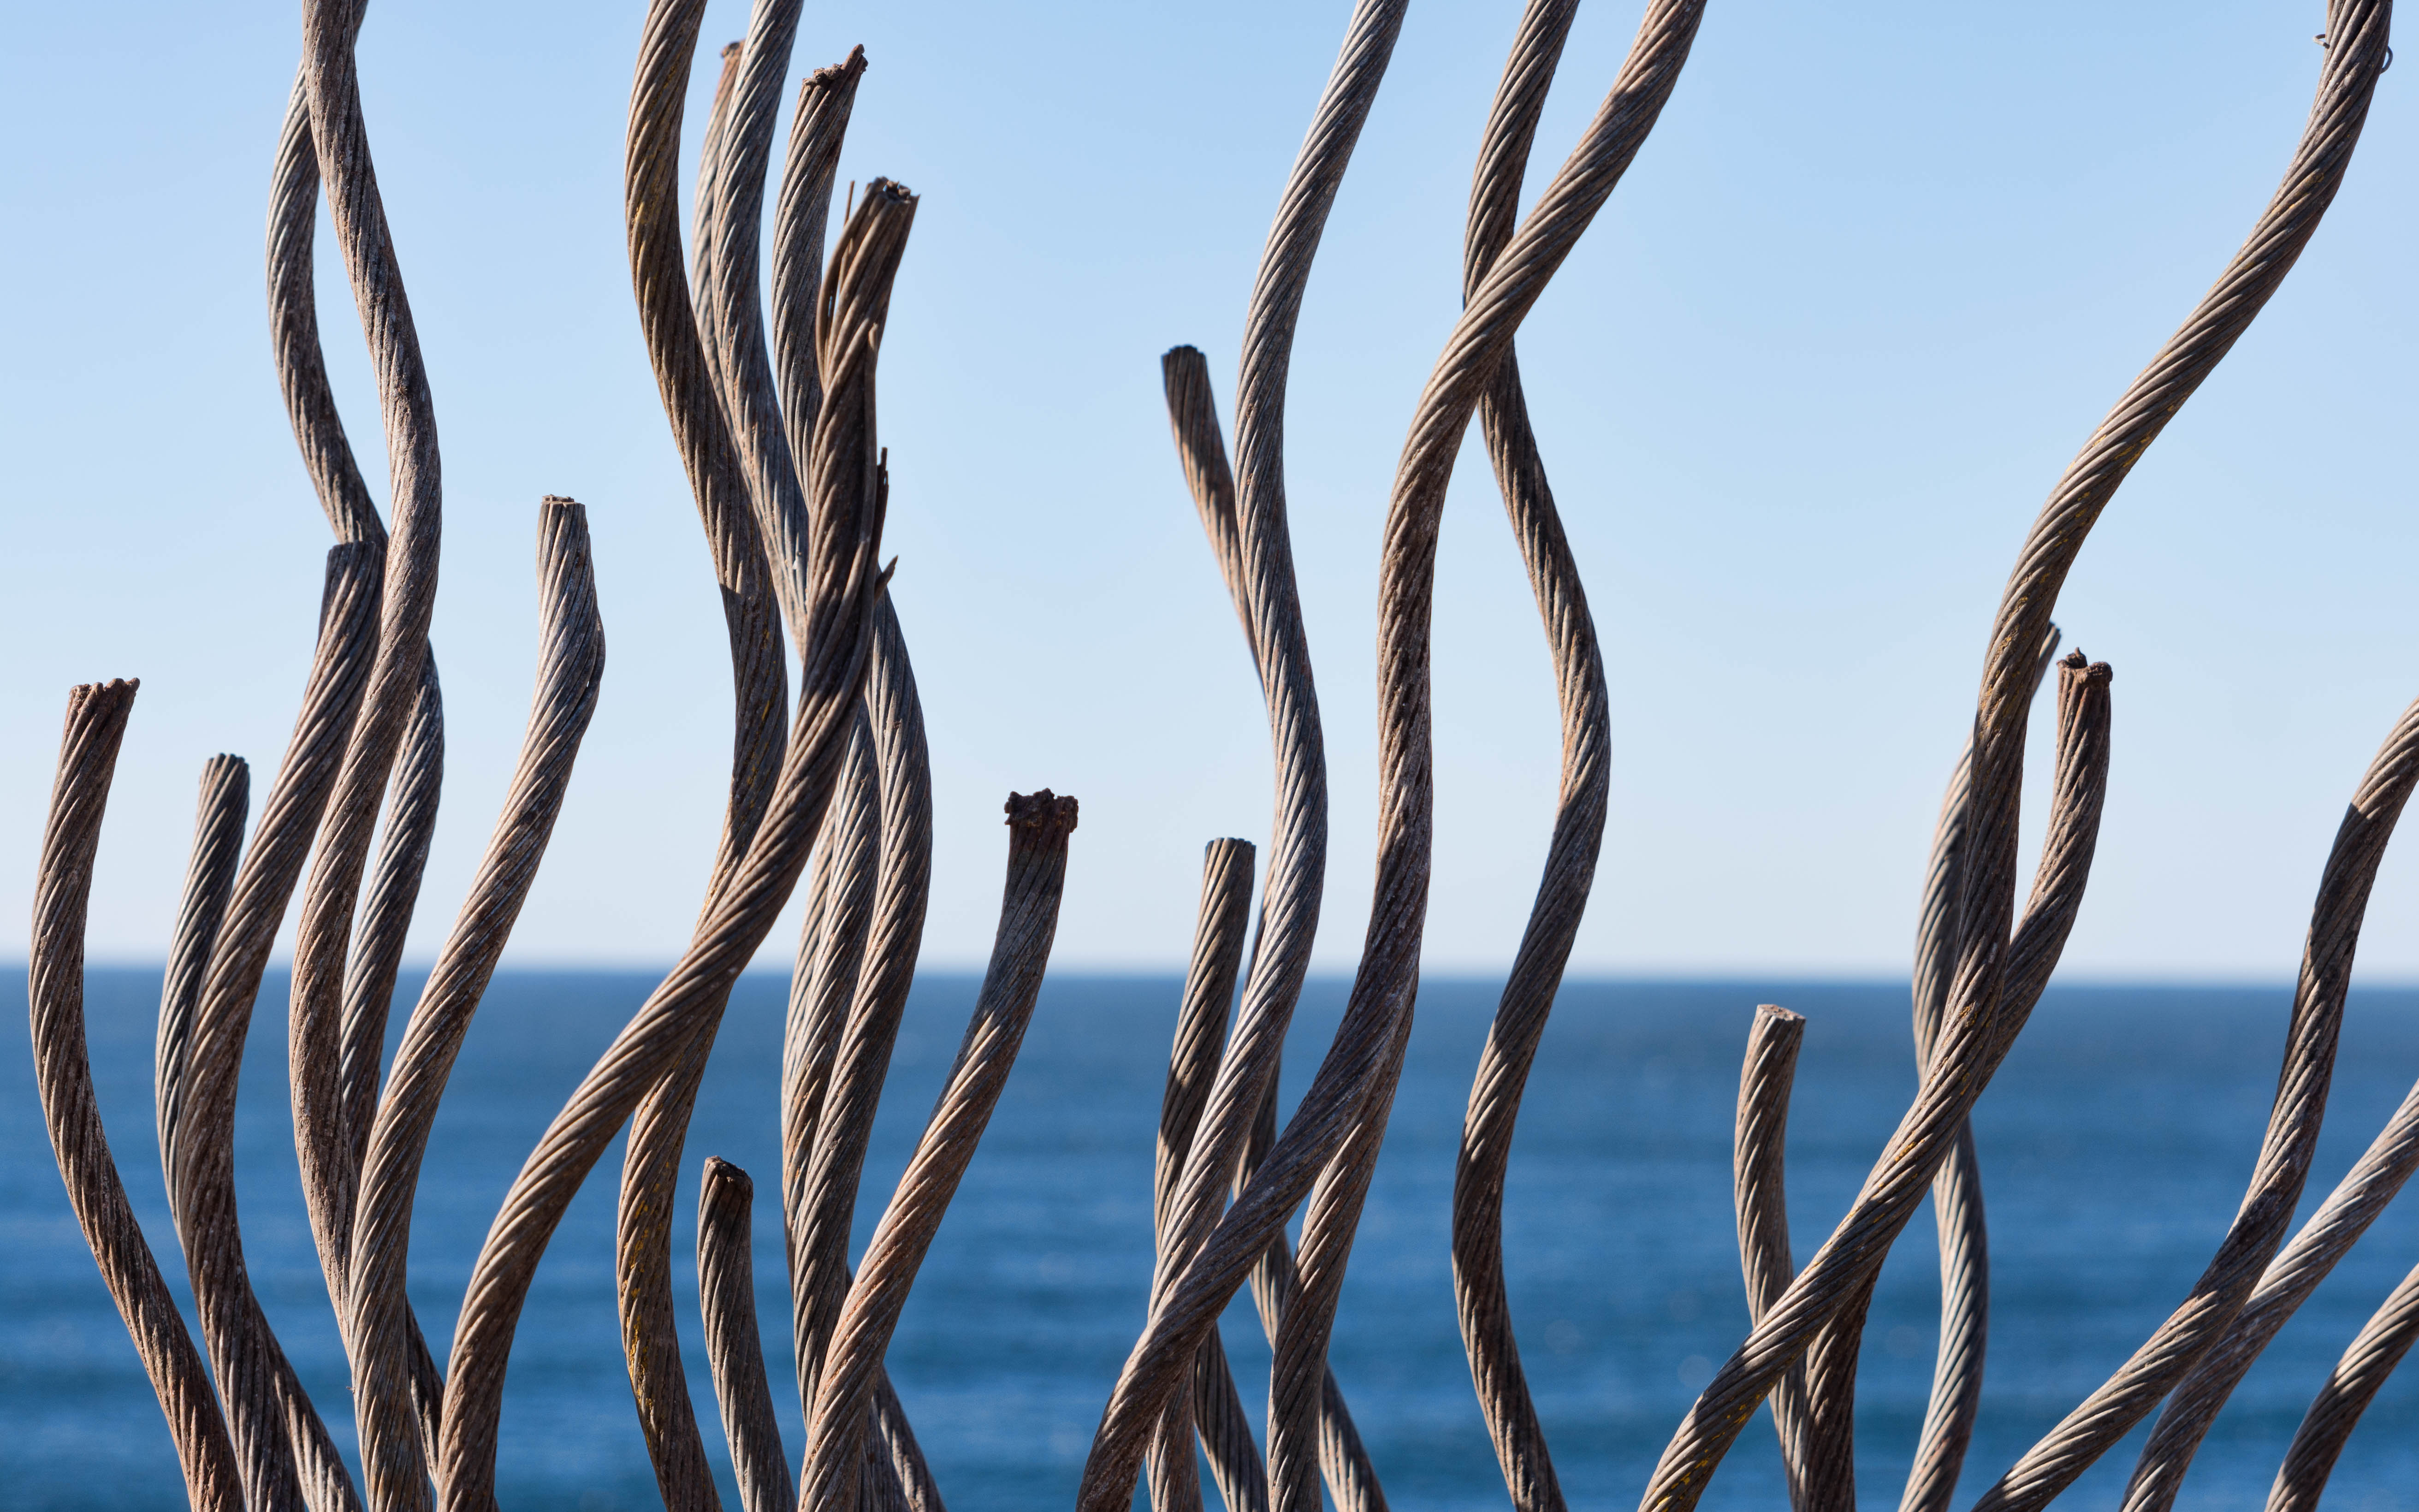
grass, branch, plant, flower, sydney, flora, close up, australia, bondi, sculpturesbythesea, macro photography, grass family, plant stem, arecales